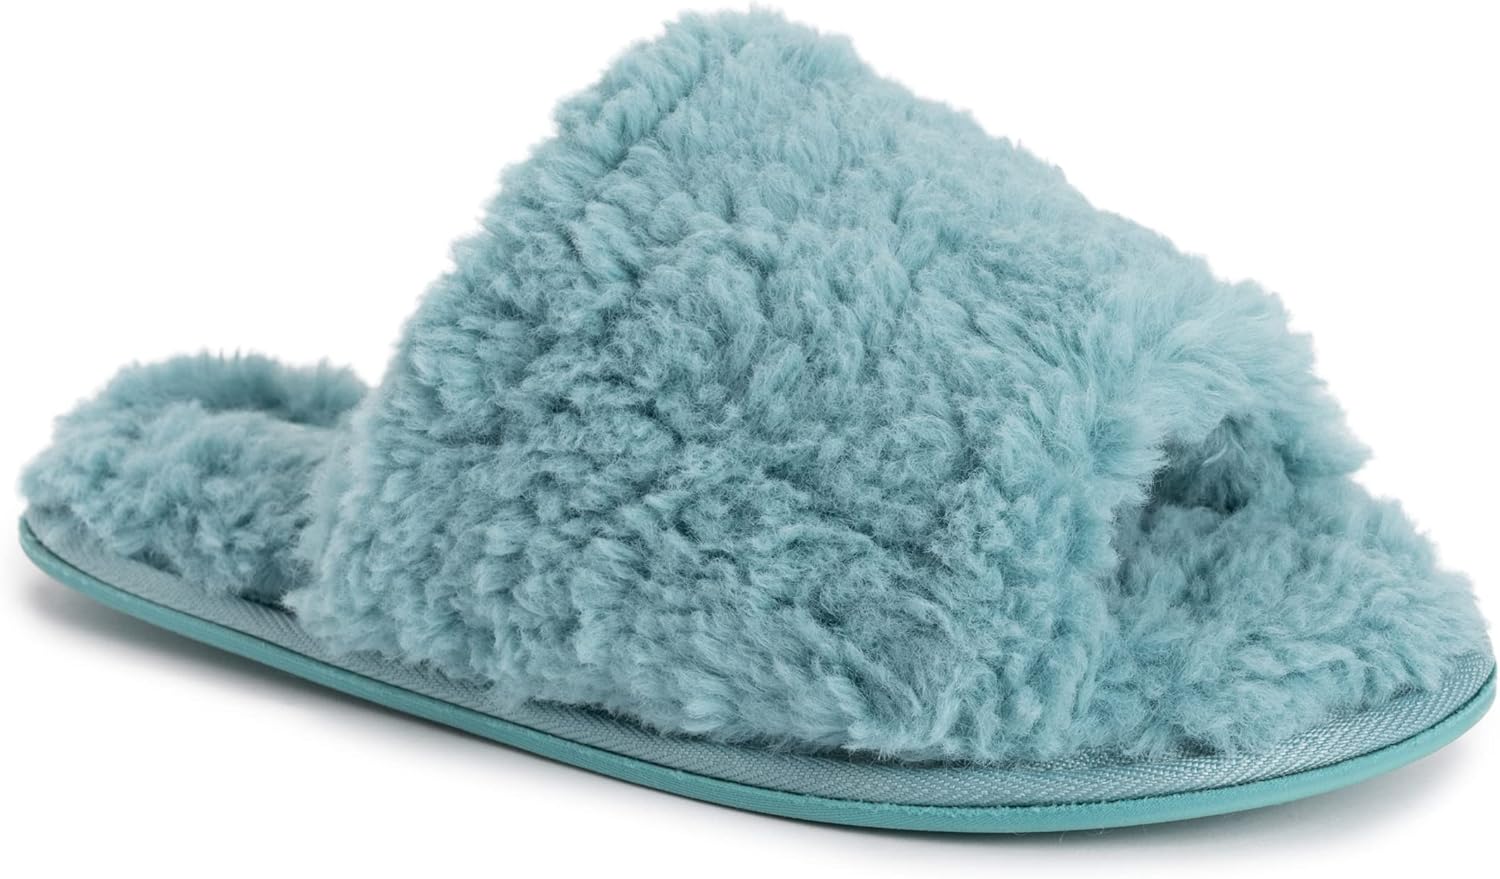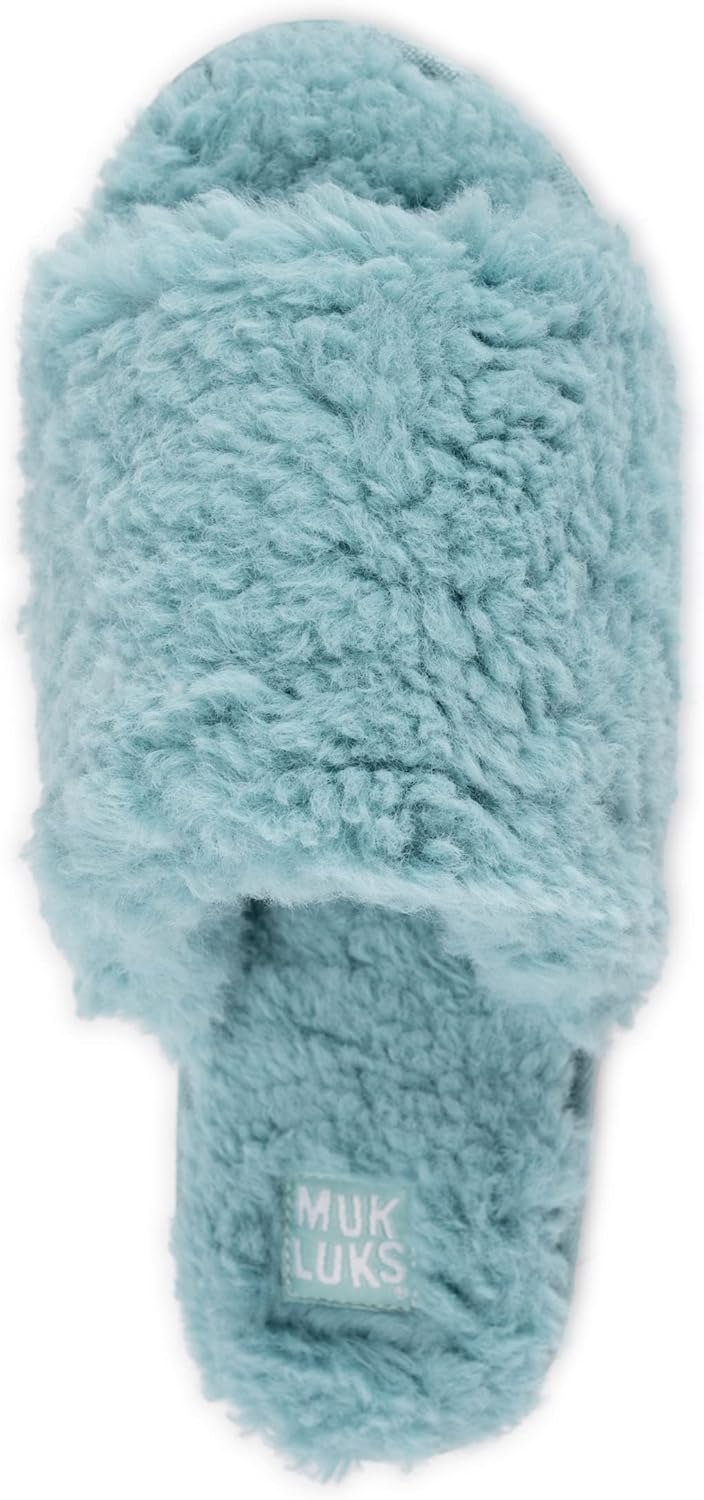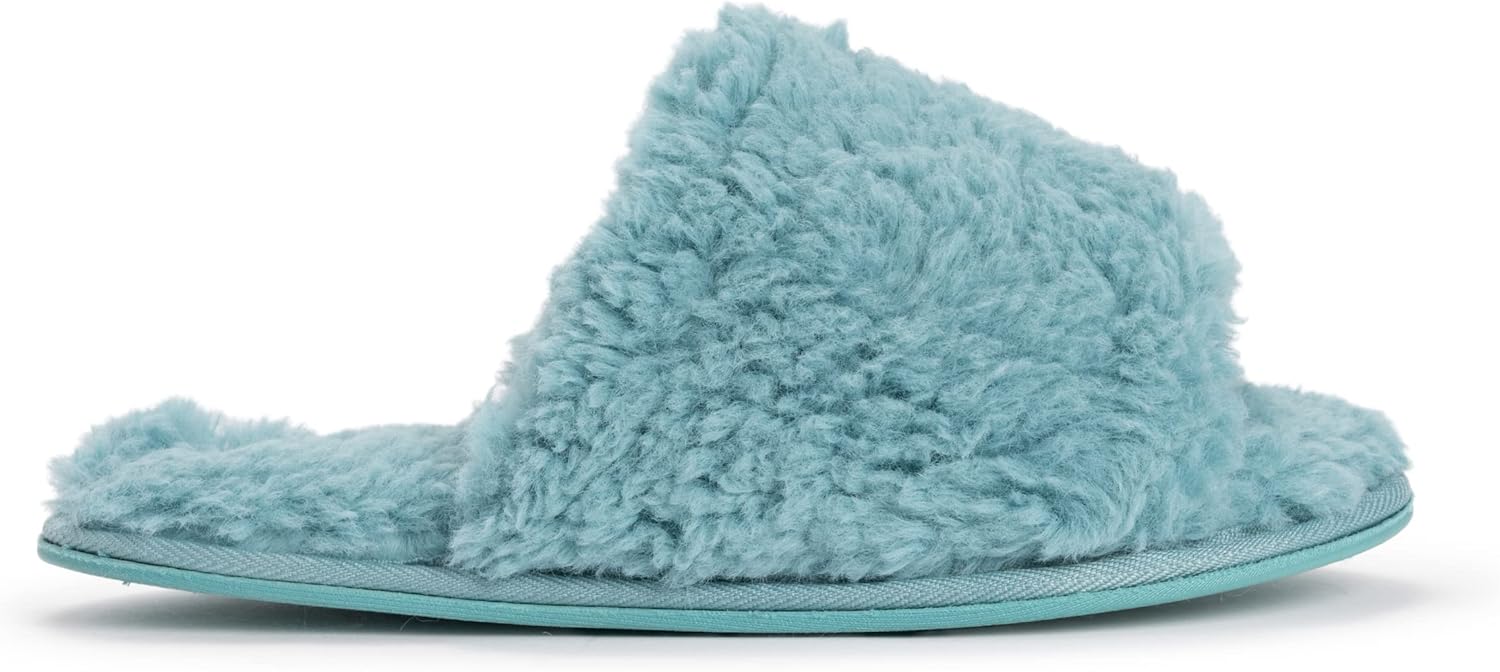
MUK LUKS Women's Franki Slide Slipper
Category: AMAZON FASHION
Sit down and relax in MUK LUKS® Teddy Bear Slippers. These soft faux fur slippers will keep feet feeling just right throughout the day, not too hot or not too cold thanks to its open toe shape. Comfortable memory foam insoles along with lively, bright colors will add comfort and a dash of fun to your everyday routine. Wipe with damp cloth, do not bleach, lay flat to dry. Imported. -100% Polyester Faux Fur Upper -100% Polyester Faux Fur Lining - Indoor/Outdoor Sole -Memory Foam Insole - US Women's Sizes S (5-6), M (7-8), L (9-10), XL (11-12) - Multiple color options available
Features: Imported | Thermoplastic Rubbers sole | Slip On | Memory Foam Insole | Faux Shearling | Durable Outsole